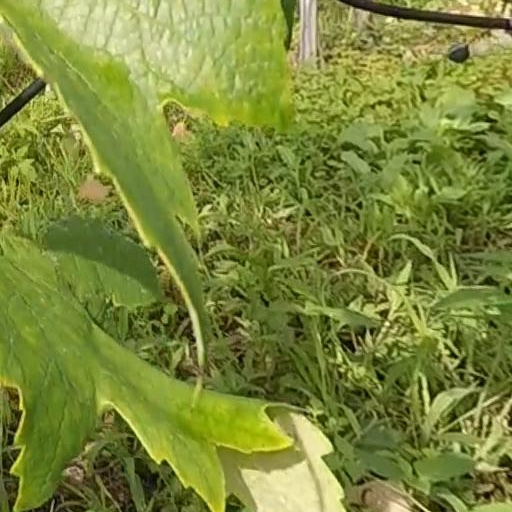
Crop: grape